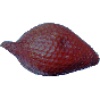
Label: salak